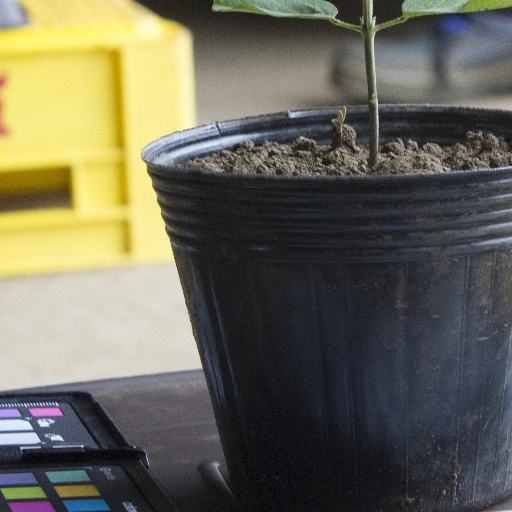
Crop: soybean